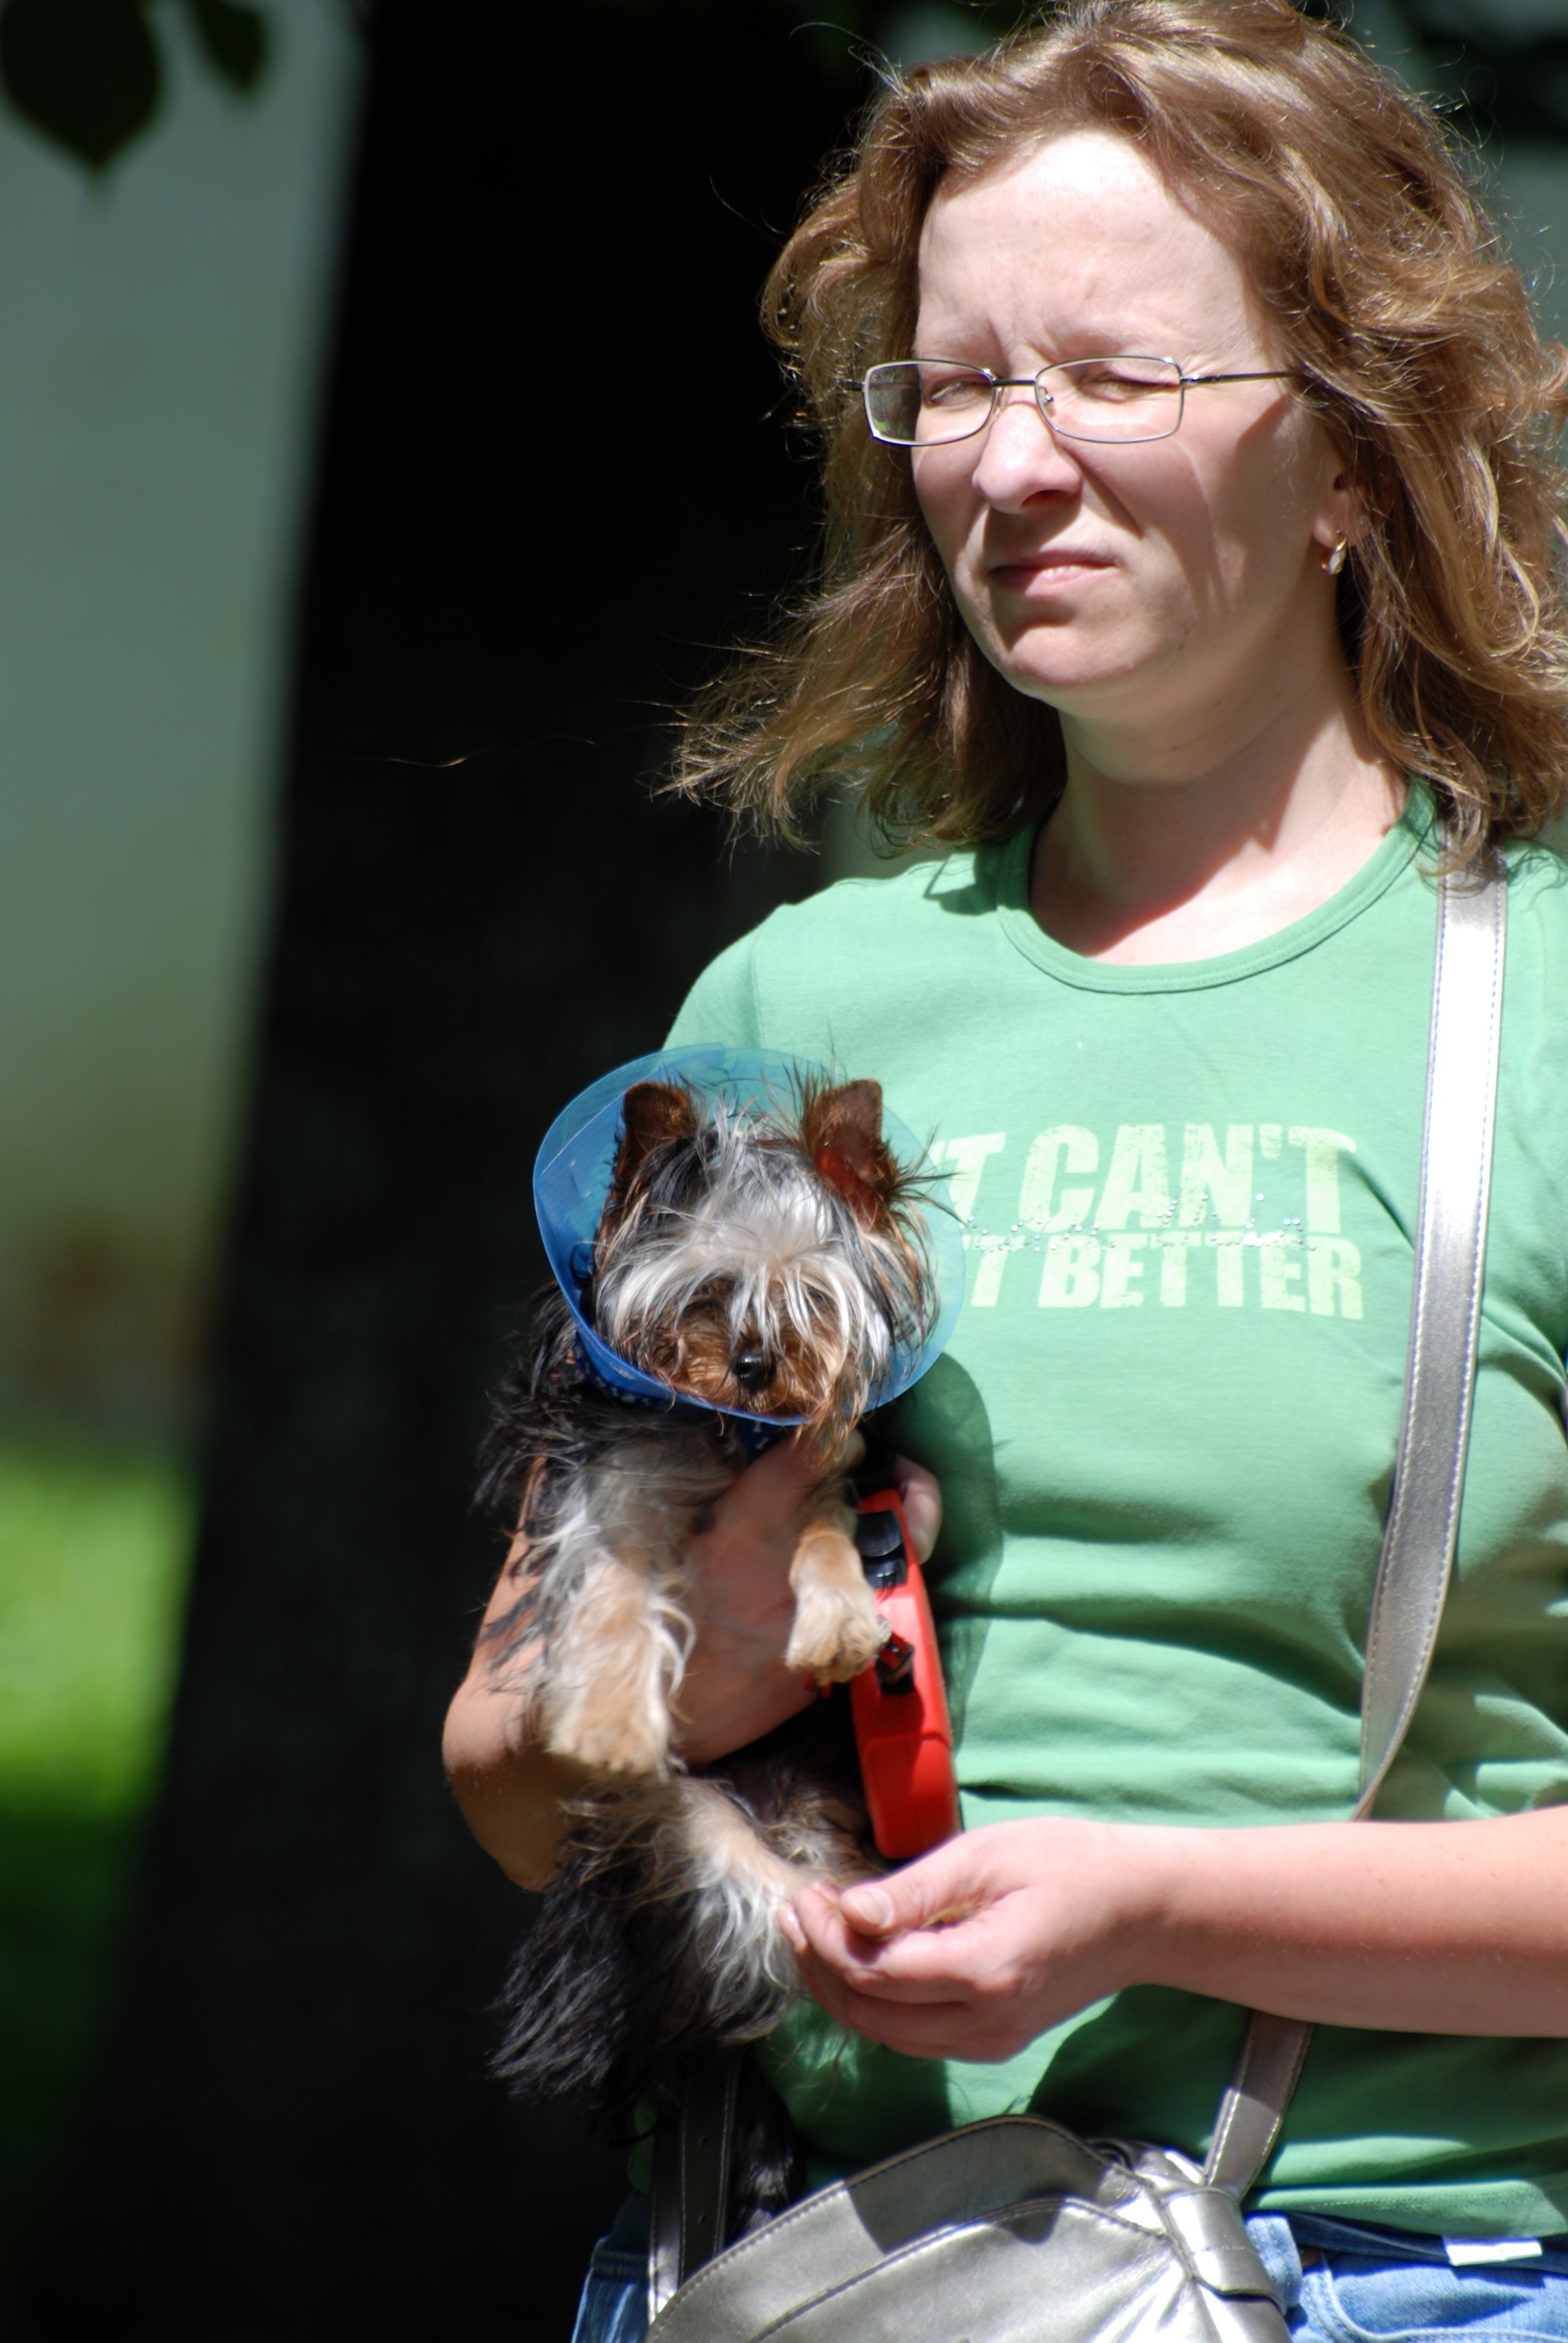
people, child, fun, skin